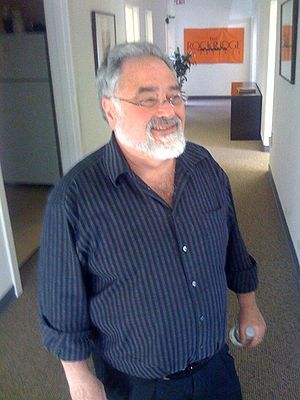
George Lakoff
George Lakoff i 2008
George Lakoff er professor i lingvistik på University of California, Berkeley, hvor han har undervist siden 1972.